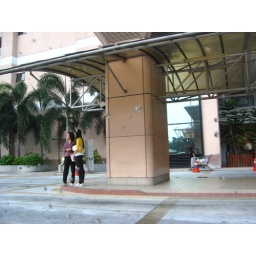
~Woot! Pretty woman walking down the street *P.s not the aunty beside her*